Guadalupe Mountains

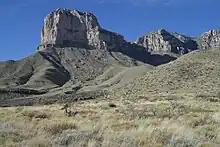
Guadalupe Mountains in 2006

The Mescalero Apaches remained in the mountains through the mid-19th century, but they were challenged by an American transportation route at the end of the American Civil War. During the 1840s and 1850s, many people immigrating west crossed the area. In 1858, Pinery station was constructed near Pine Springs for the Butterfield Overland Mail. The Butterfield Overland Mail traveled over Guadalupe Pass located at above sea level. A cavalry was known as the Buffalo Soldiers was ordered to the area to stop Indian raids on settlements and mail stage routes. During the winter of 1869, Lt. H.B. Cushing led his troops into the Guadalupe Mountains and destroyed two Mescalero Apache camps. The Mescalero Apache were eventually driven out of the area and into US Indian reservations.